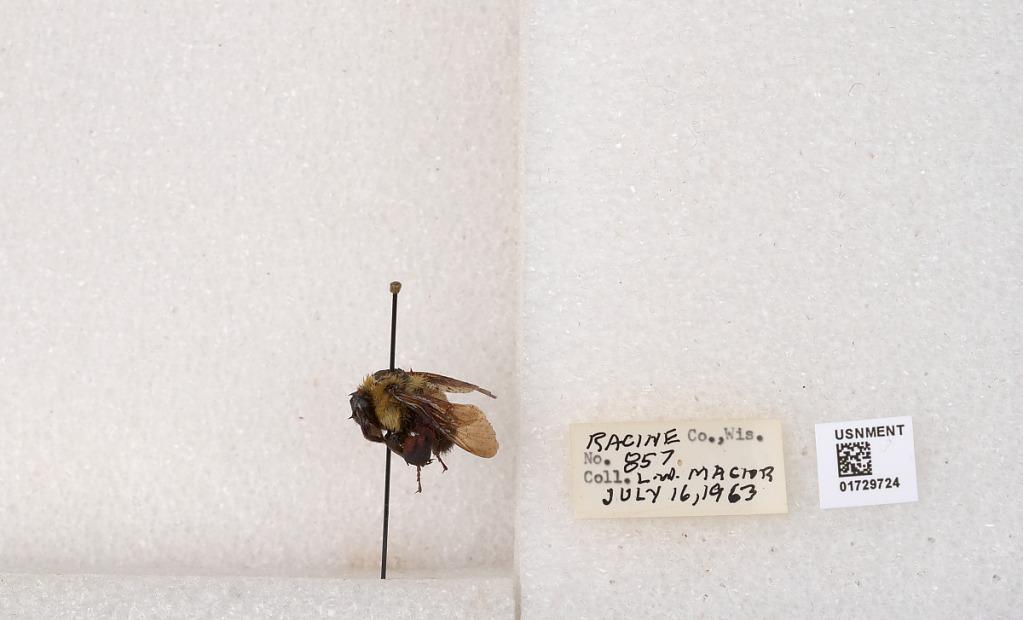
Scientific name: Bombus (Separatobombus) griseocollis (De Geer)
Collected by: L. Macior
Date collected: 1963-7-16
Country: United States
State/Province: Wisconsin
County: Racine
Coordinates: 42.7299, -87.8123